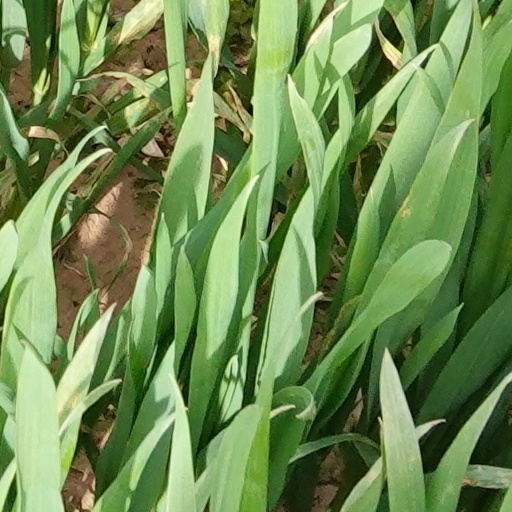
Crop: wheat